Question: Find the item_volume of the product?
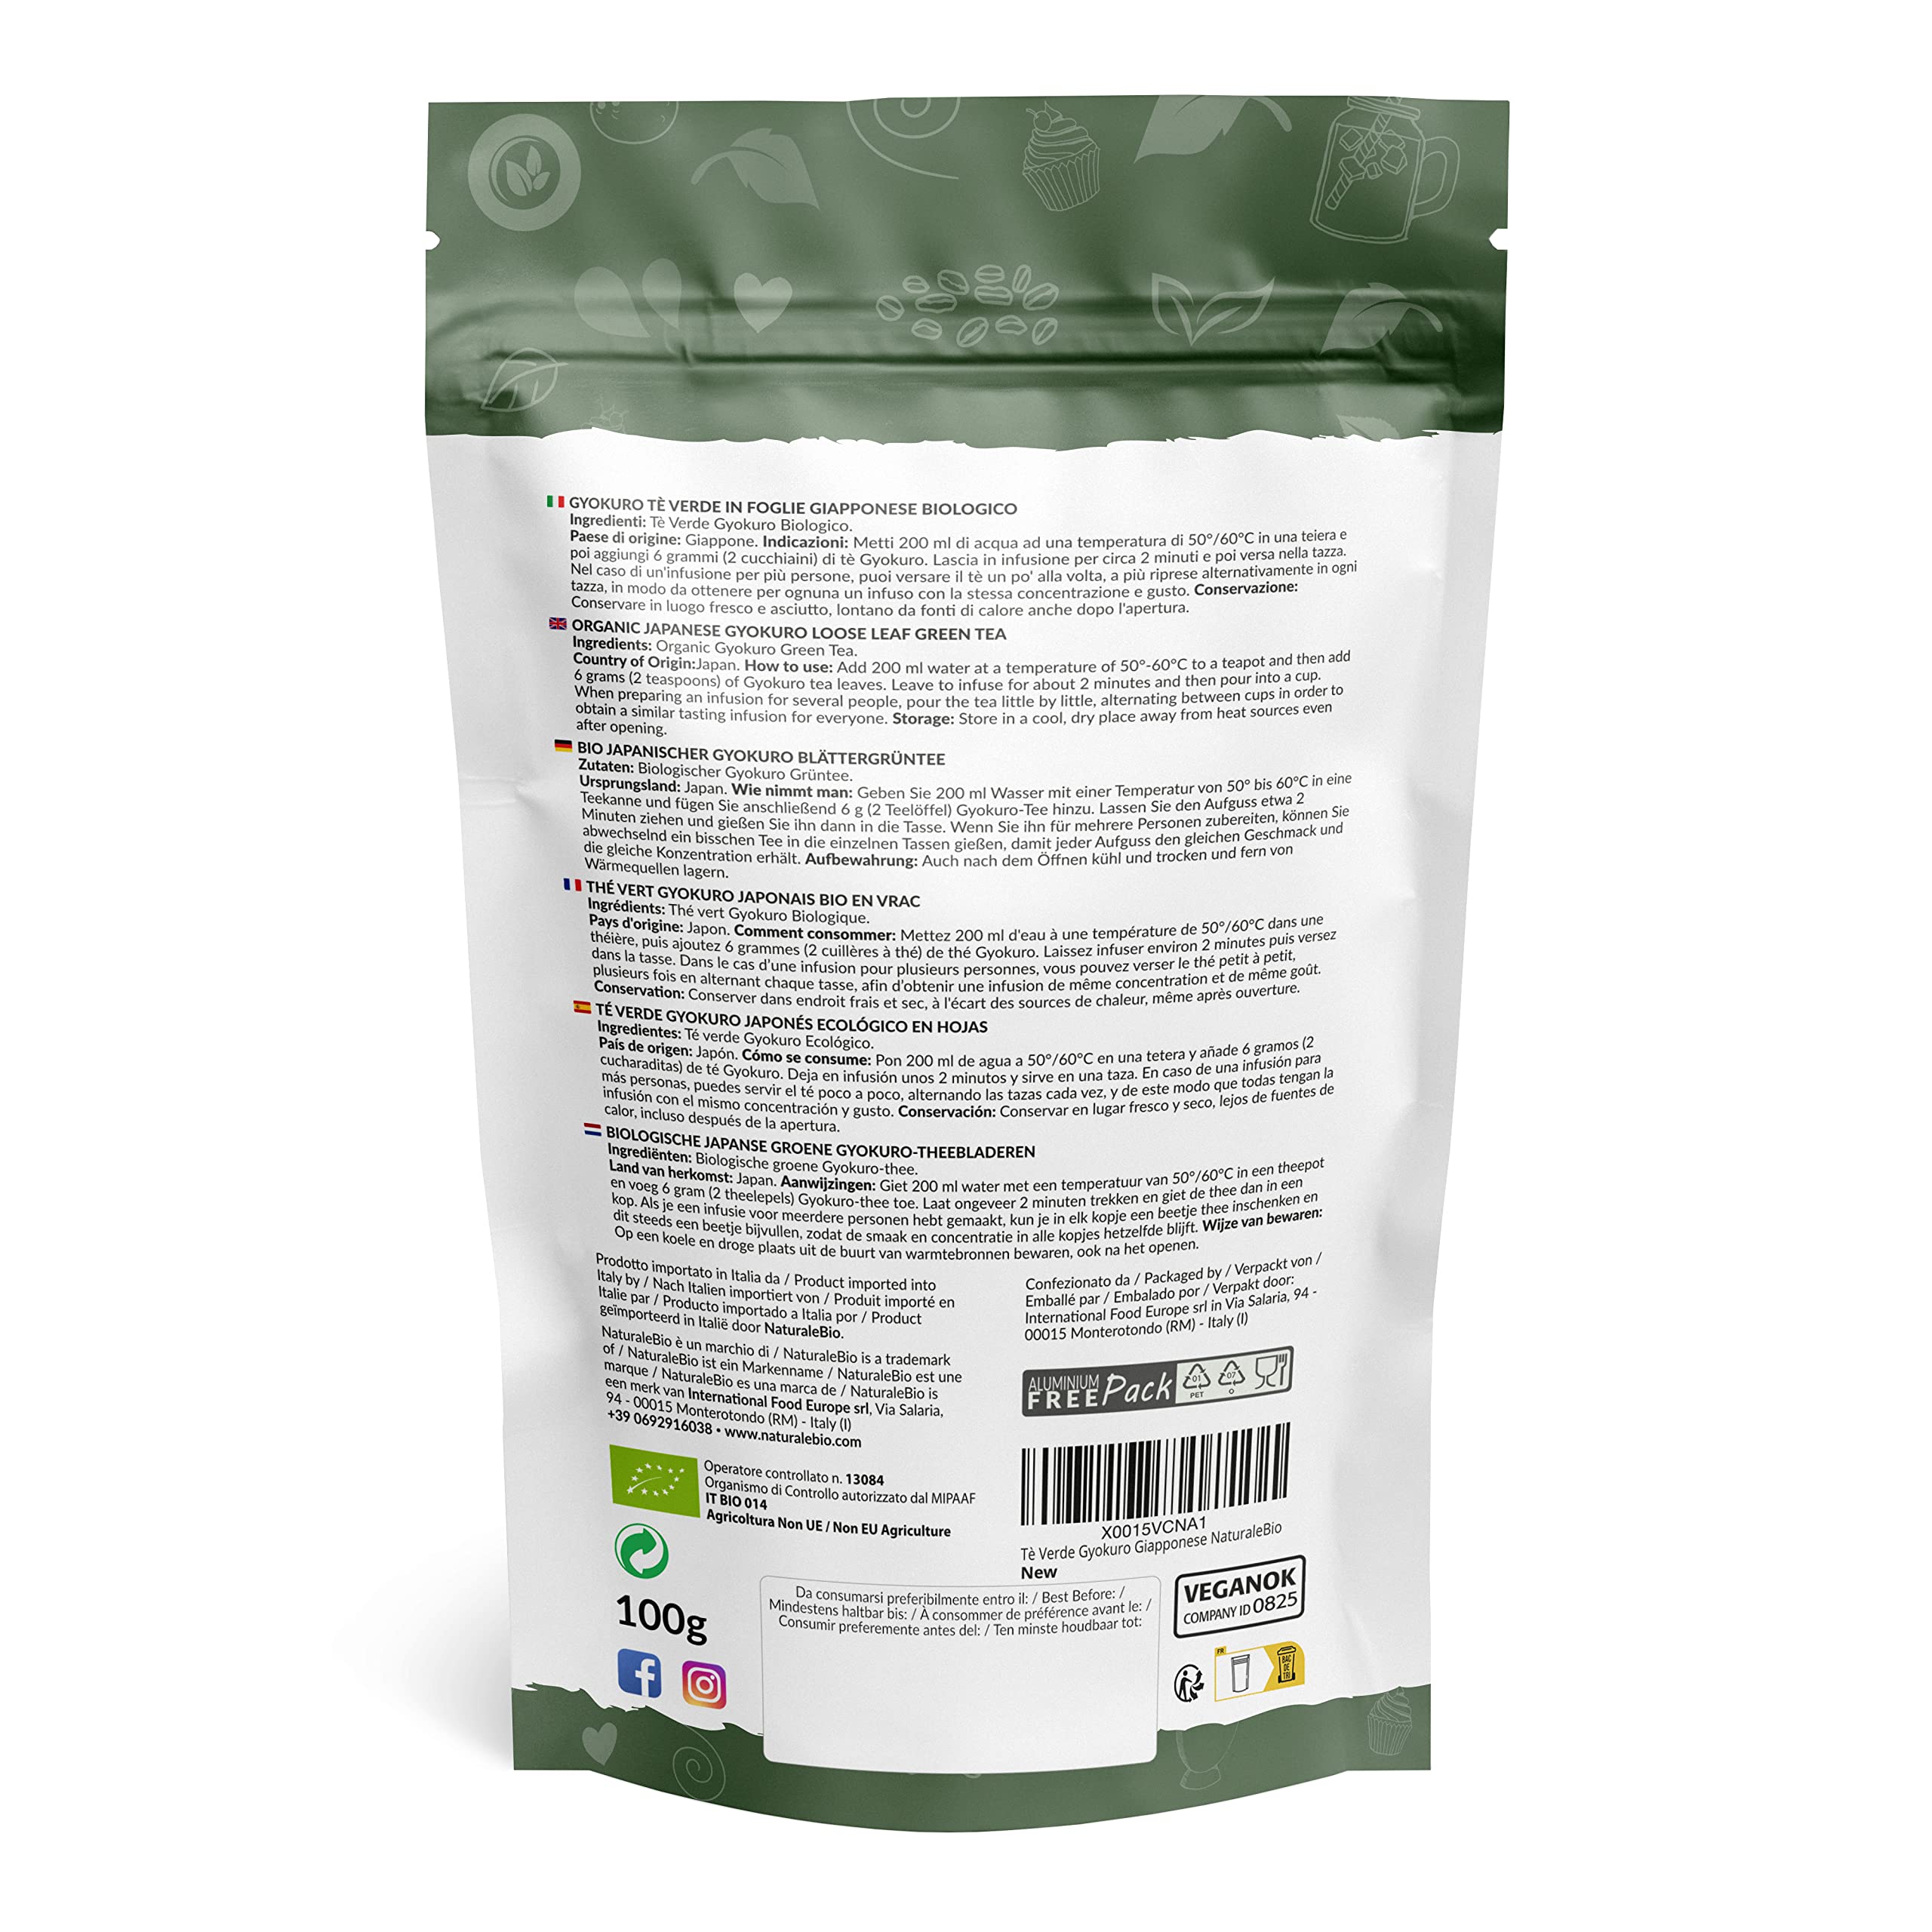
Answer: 200.0 millilitre